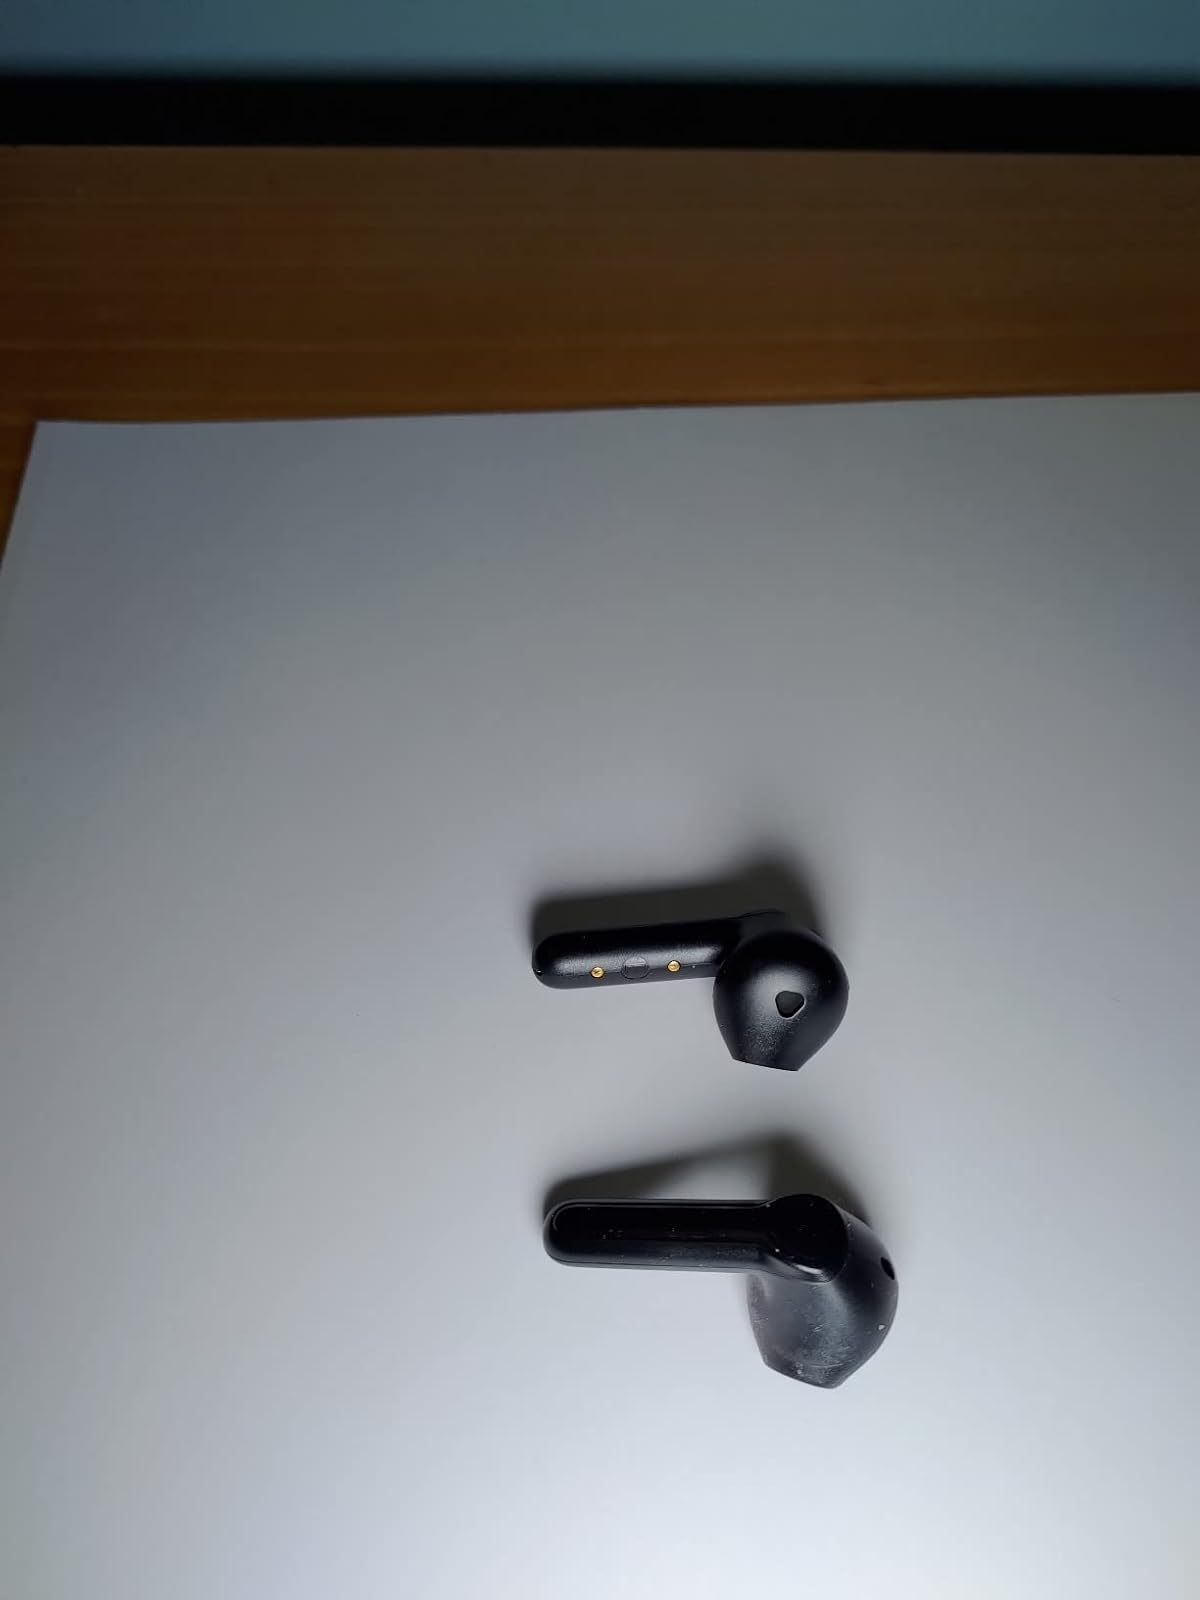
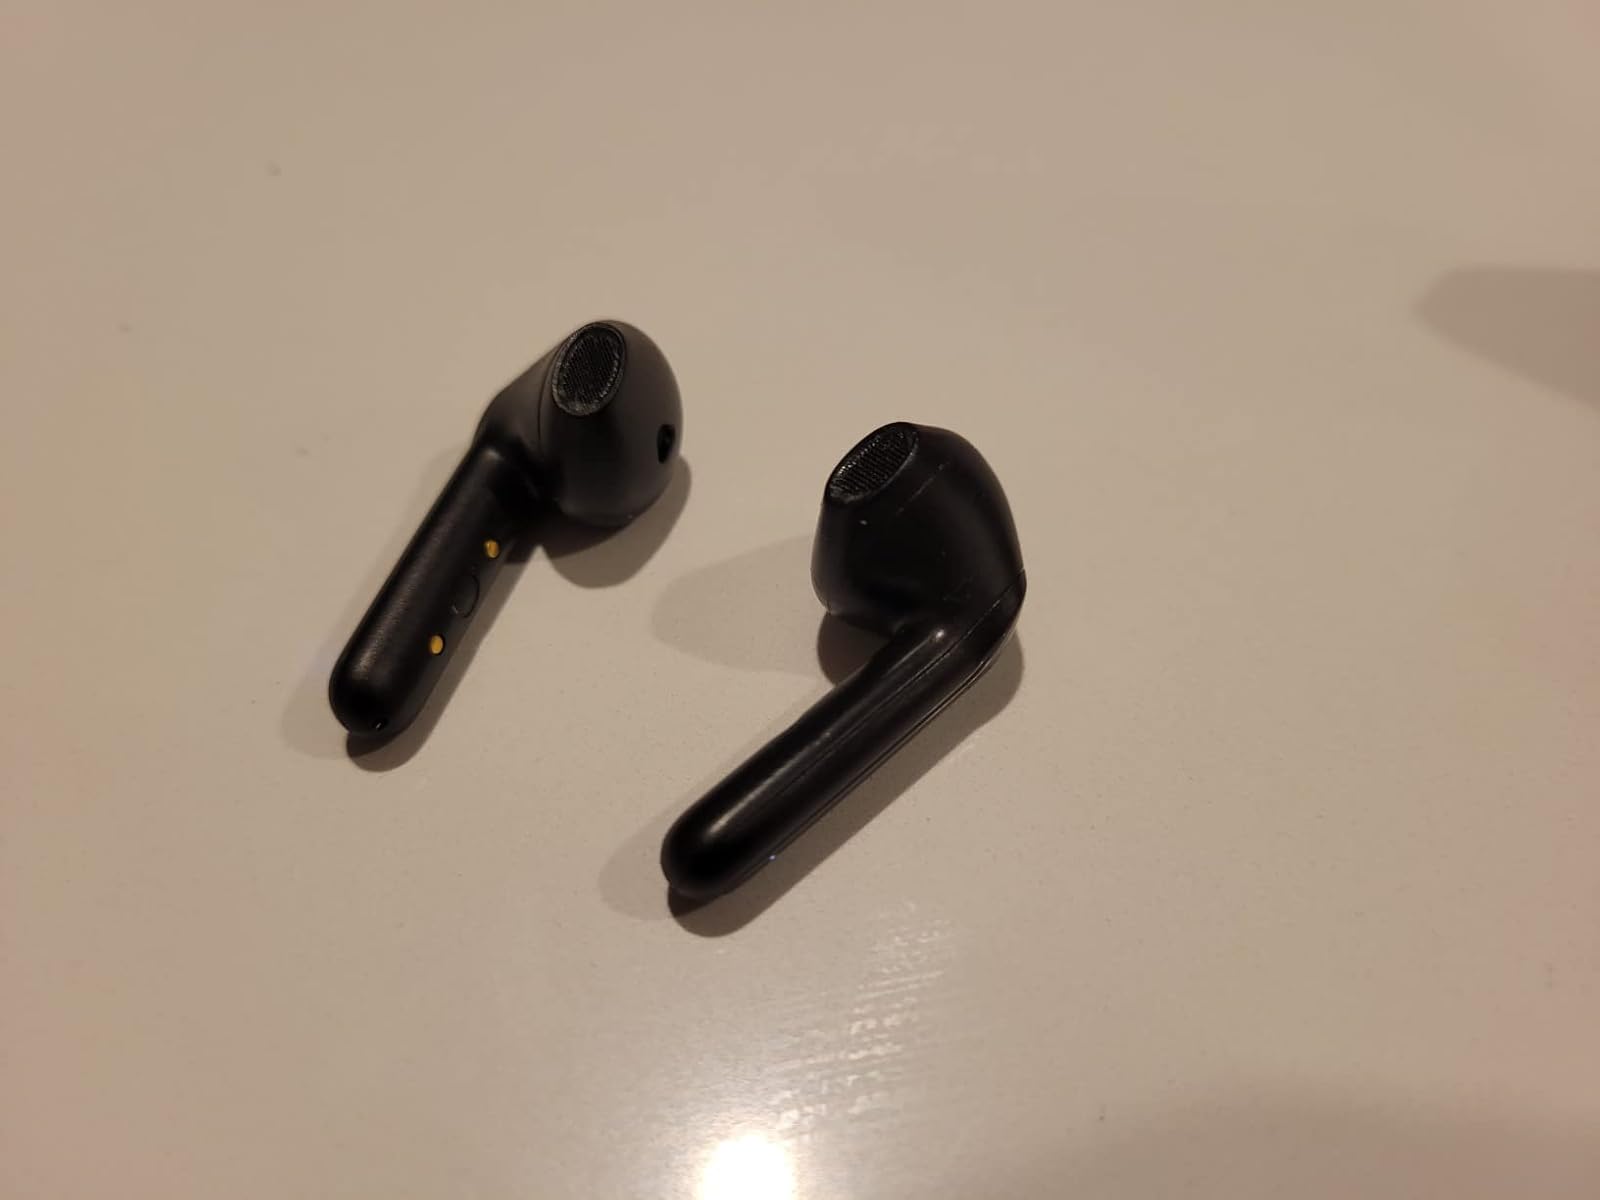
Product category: earbuds
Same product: yes